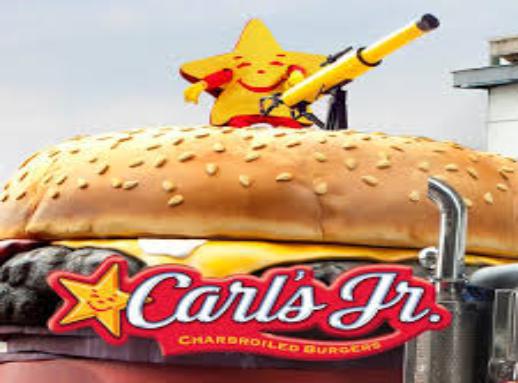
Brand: Carl's Jr
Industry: Food